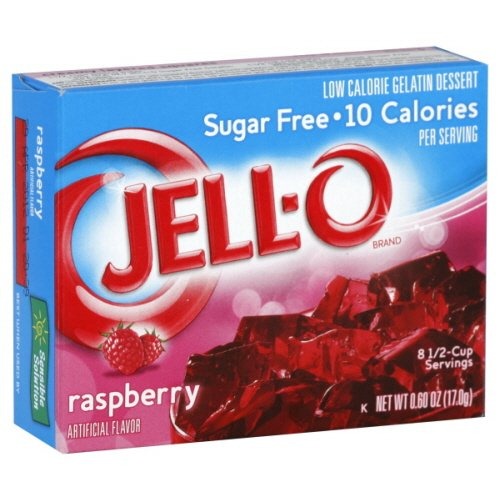
Item Name: Jell-O Sugar Free Raspberry Low Calorie Gelatin Dessert Mix, 0.6 OZ
Value: 0.6
Unit: Ounce

Price: 3.68